Naomi Osaka

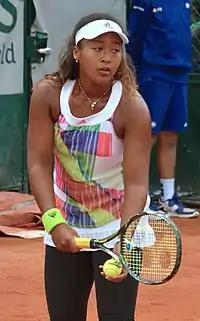
Osaka at the 2016 French Open

Osaka began the season playing three tournaments in Australia. Her results during this stretch were good enough to bring her near the top 100, which allowed her to play in WTA Tour-level events all year. Most notably, she qualified for her first Grand Slam main draw at the Australian Open and made it to the third round. In particular, she upset No. 21, Elina Svitolina, in straight sets in the second round before losing to No. 16, Victoria Azarenka. Back in the United States, Osaka received a wildcard into the Miami Open, her first Premier Mandatory main draw. During the event, she won two matches including a victory over No. 18, Sara Errani. With this success, she progressed into the top 100 of the WTA rankings for the first time.